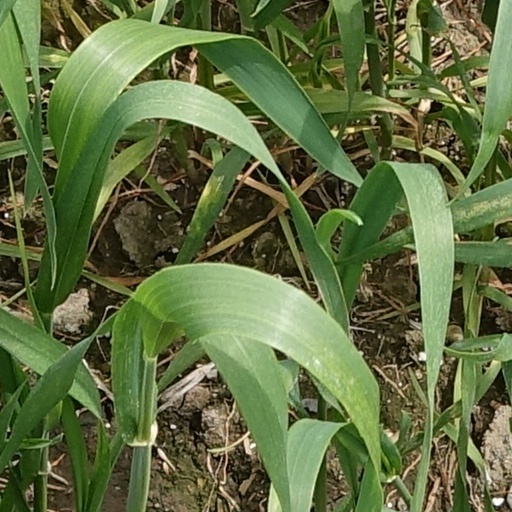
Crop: wheat